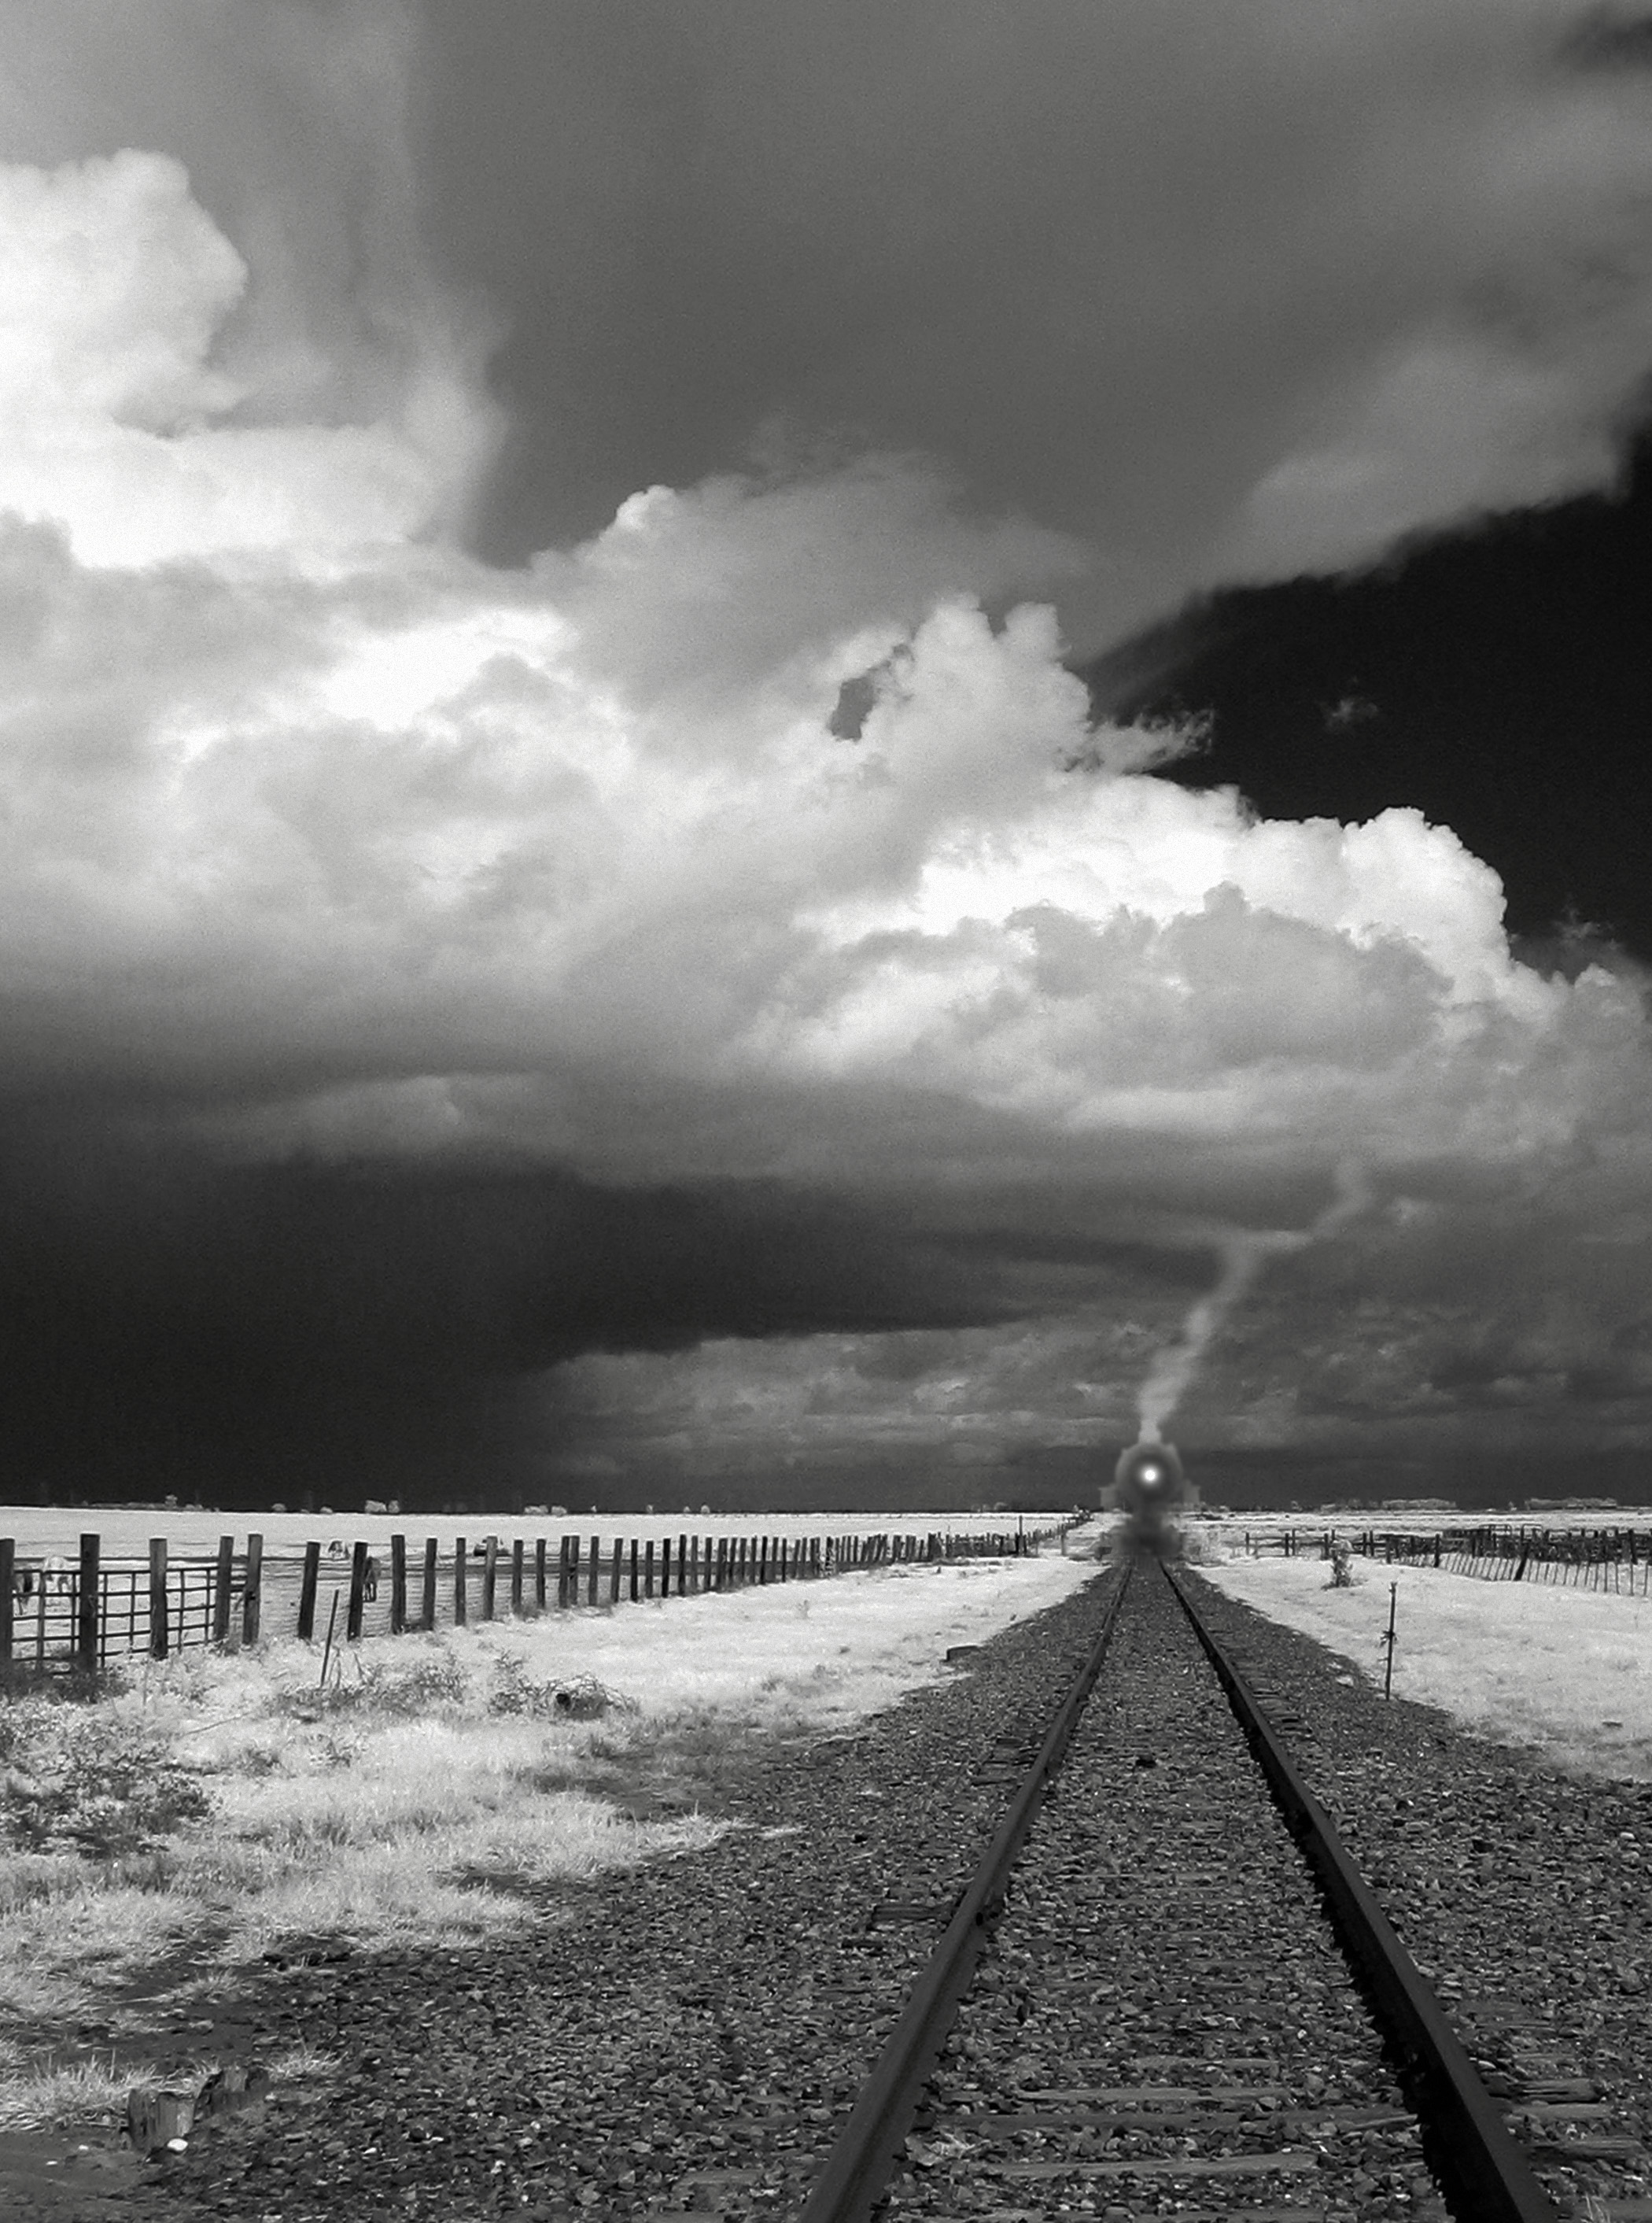
sea, horizon, cloud, black and white, sky, track, sunlight, wave, atmosphere, train, weather, darkness, monochrome, locomotive, photoillustration, 500miles, nativeson, and25sacksofmail, meteorological phenomenon, monochrome photography, atmospheric phenomenon